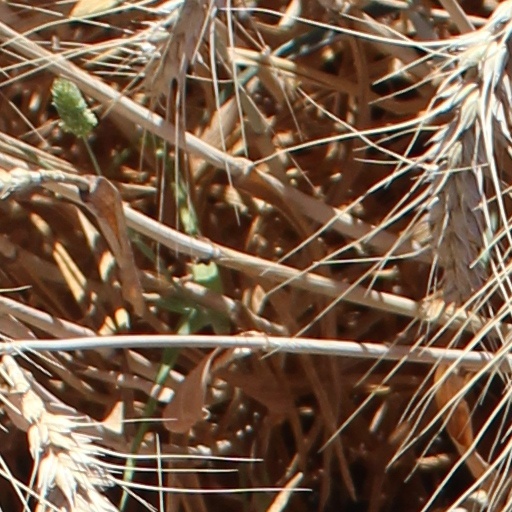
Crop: wheat